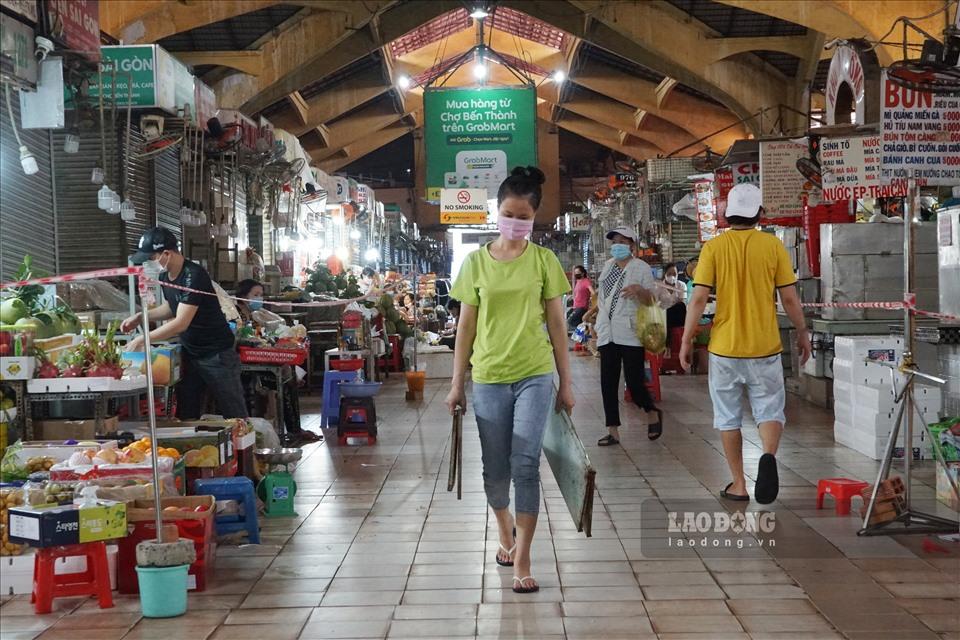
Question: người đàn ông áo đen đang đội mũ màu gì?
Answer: người đàn ông áo đen đang đội mũ màu đen